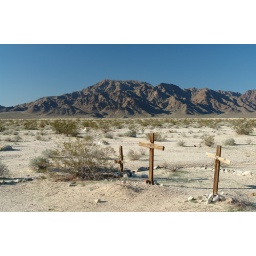
A small grouping of wooden crosses mark the grave sites in the cemetery for railroad workers alongside the train tracks.